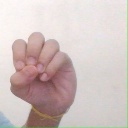
अक्षर: उ